2007 Philadelphia mayoral election

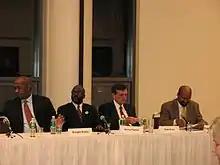
January 2007 mayoral candidate forum

Philadelphia City Council member Michael Nutter won the Democratic mayoral primary on May 15. His opponent, businessman Tom Knox came in second, with congressmen Bob Brady and Chaka Fattah and State Representative Dwight Evans coming in third, fourth, and fifth respectively.